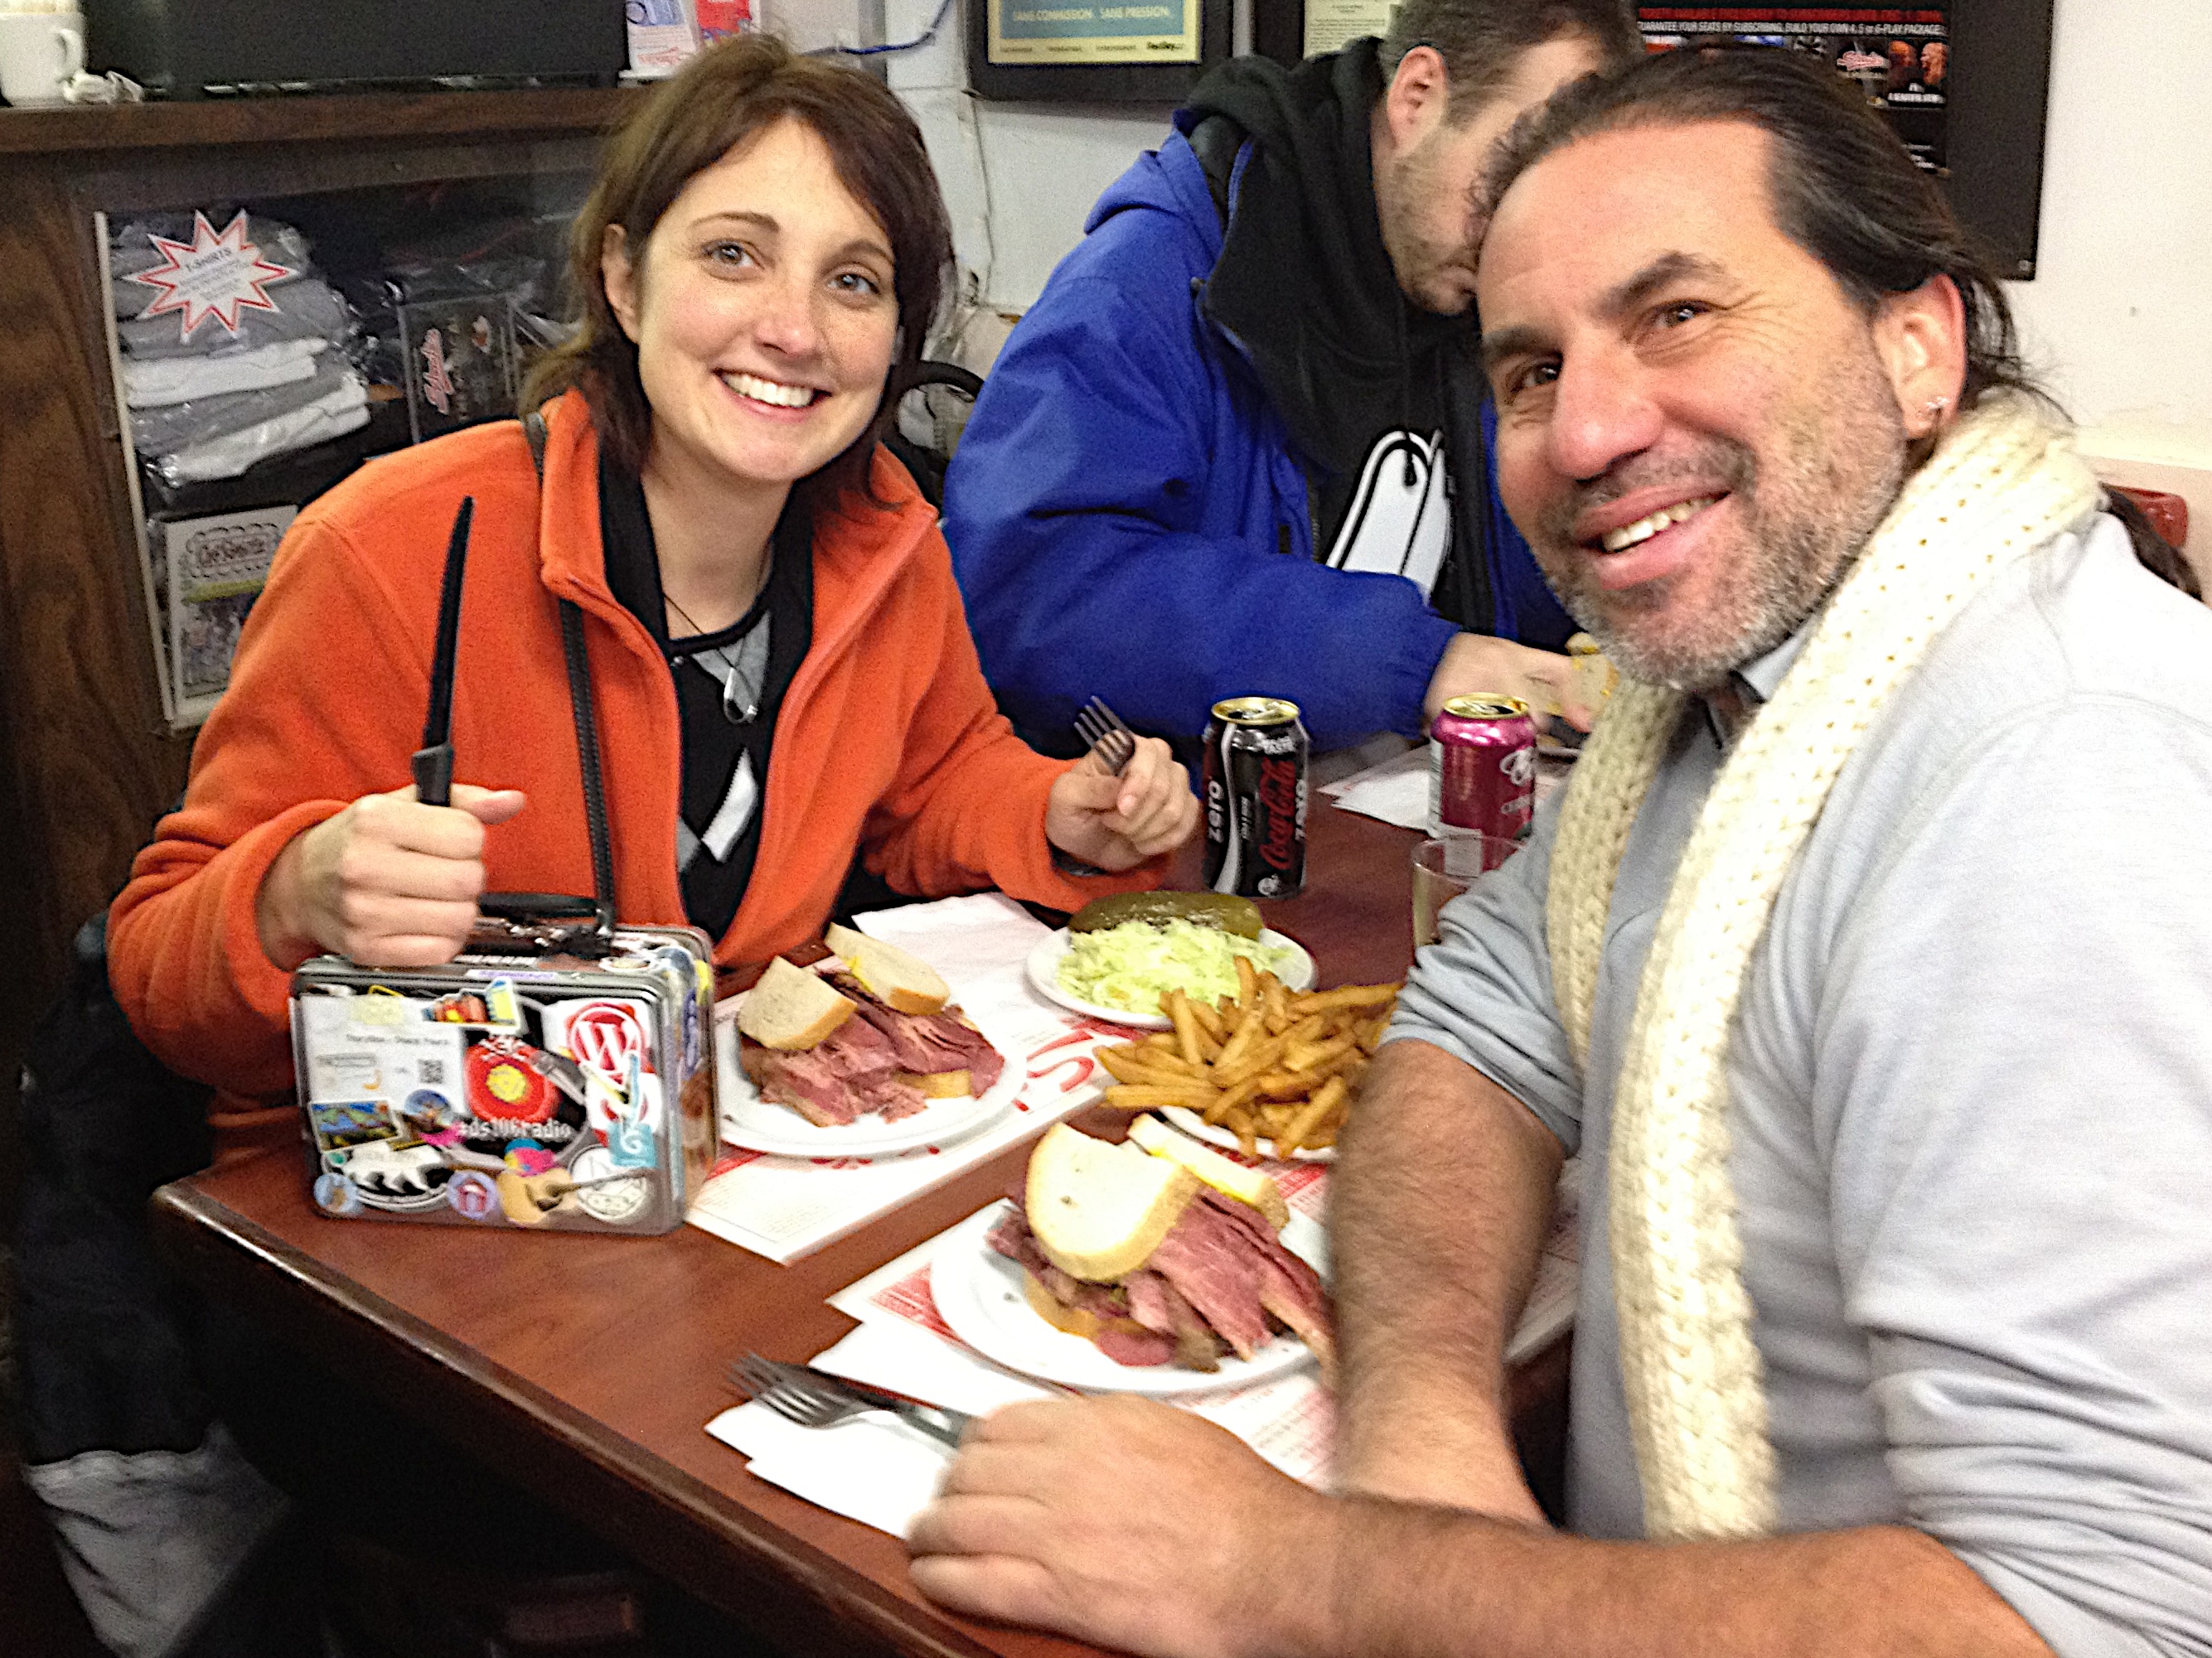
meal, food, lunch, eating, sense